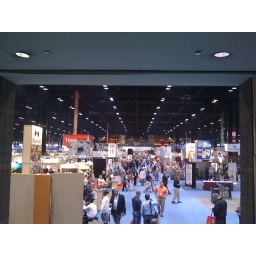
Another illustration of the size. The white bar in the middle is '2nd floor cafe' it's in the middle of the exhibition hall.